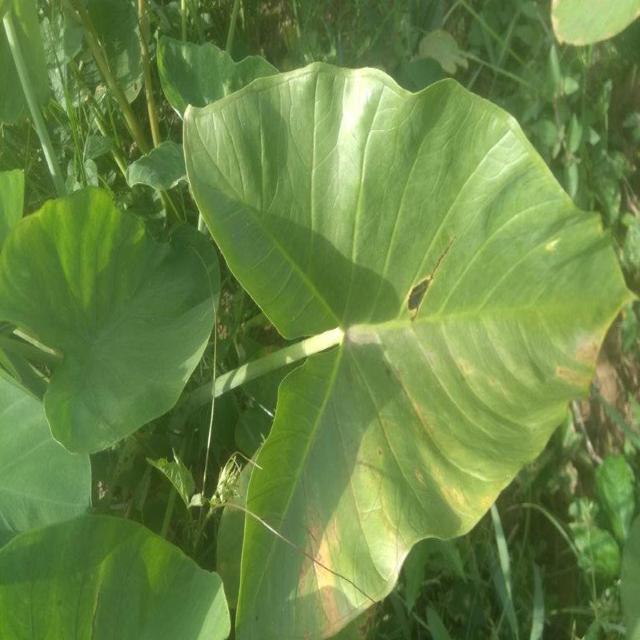
Label: Healthy